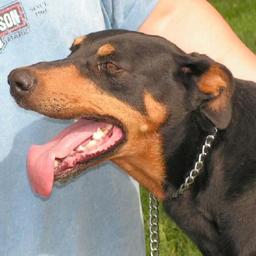
Animal: dogs